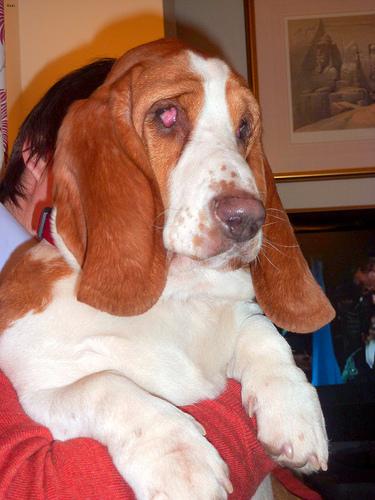
Breed: basset hound